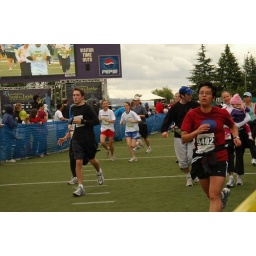
that little girl in the pink hat thought she had me beat. that's right, go cry to your mom!